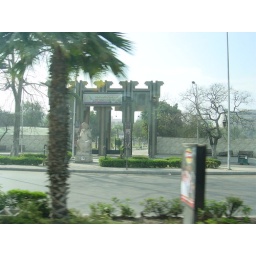
Out the bus window in Cairo